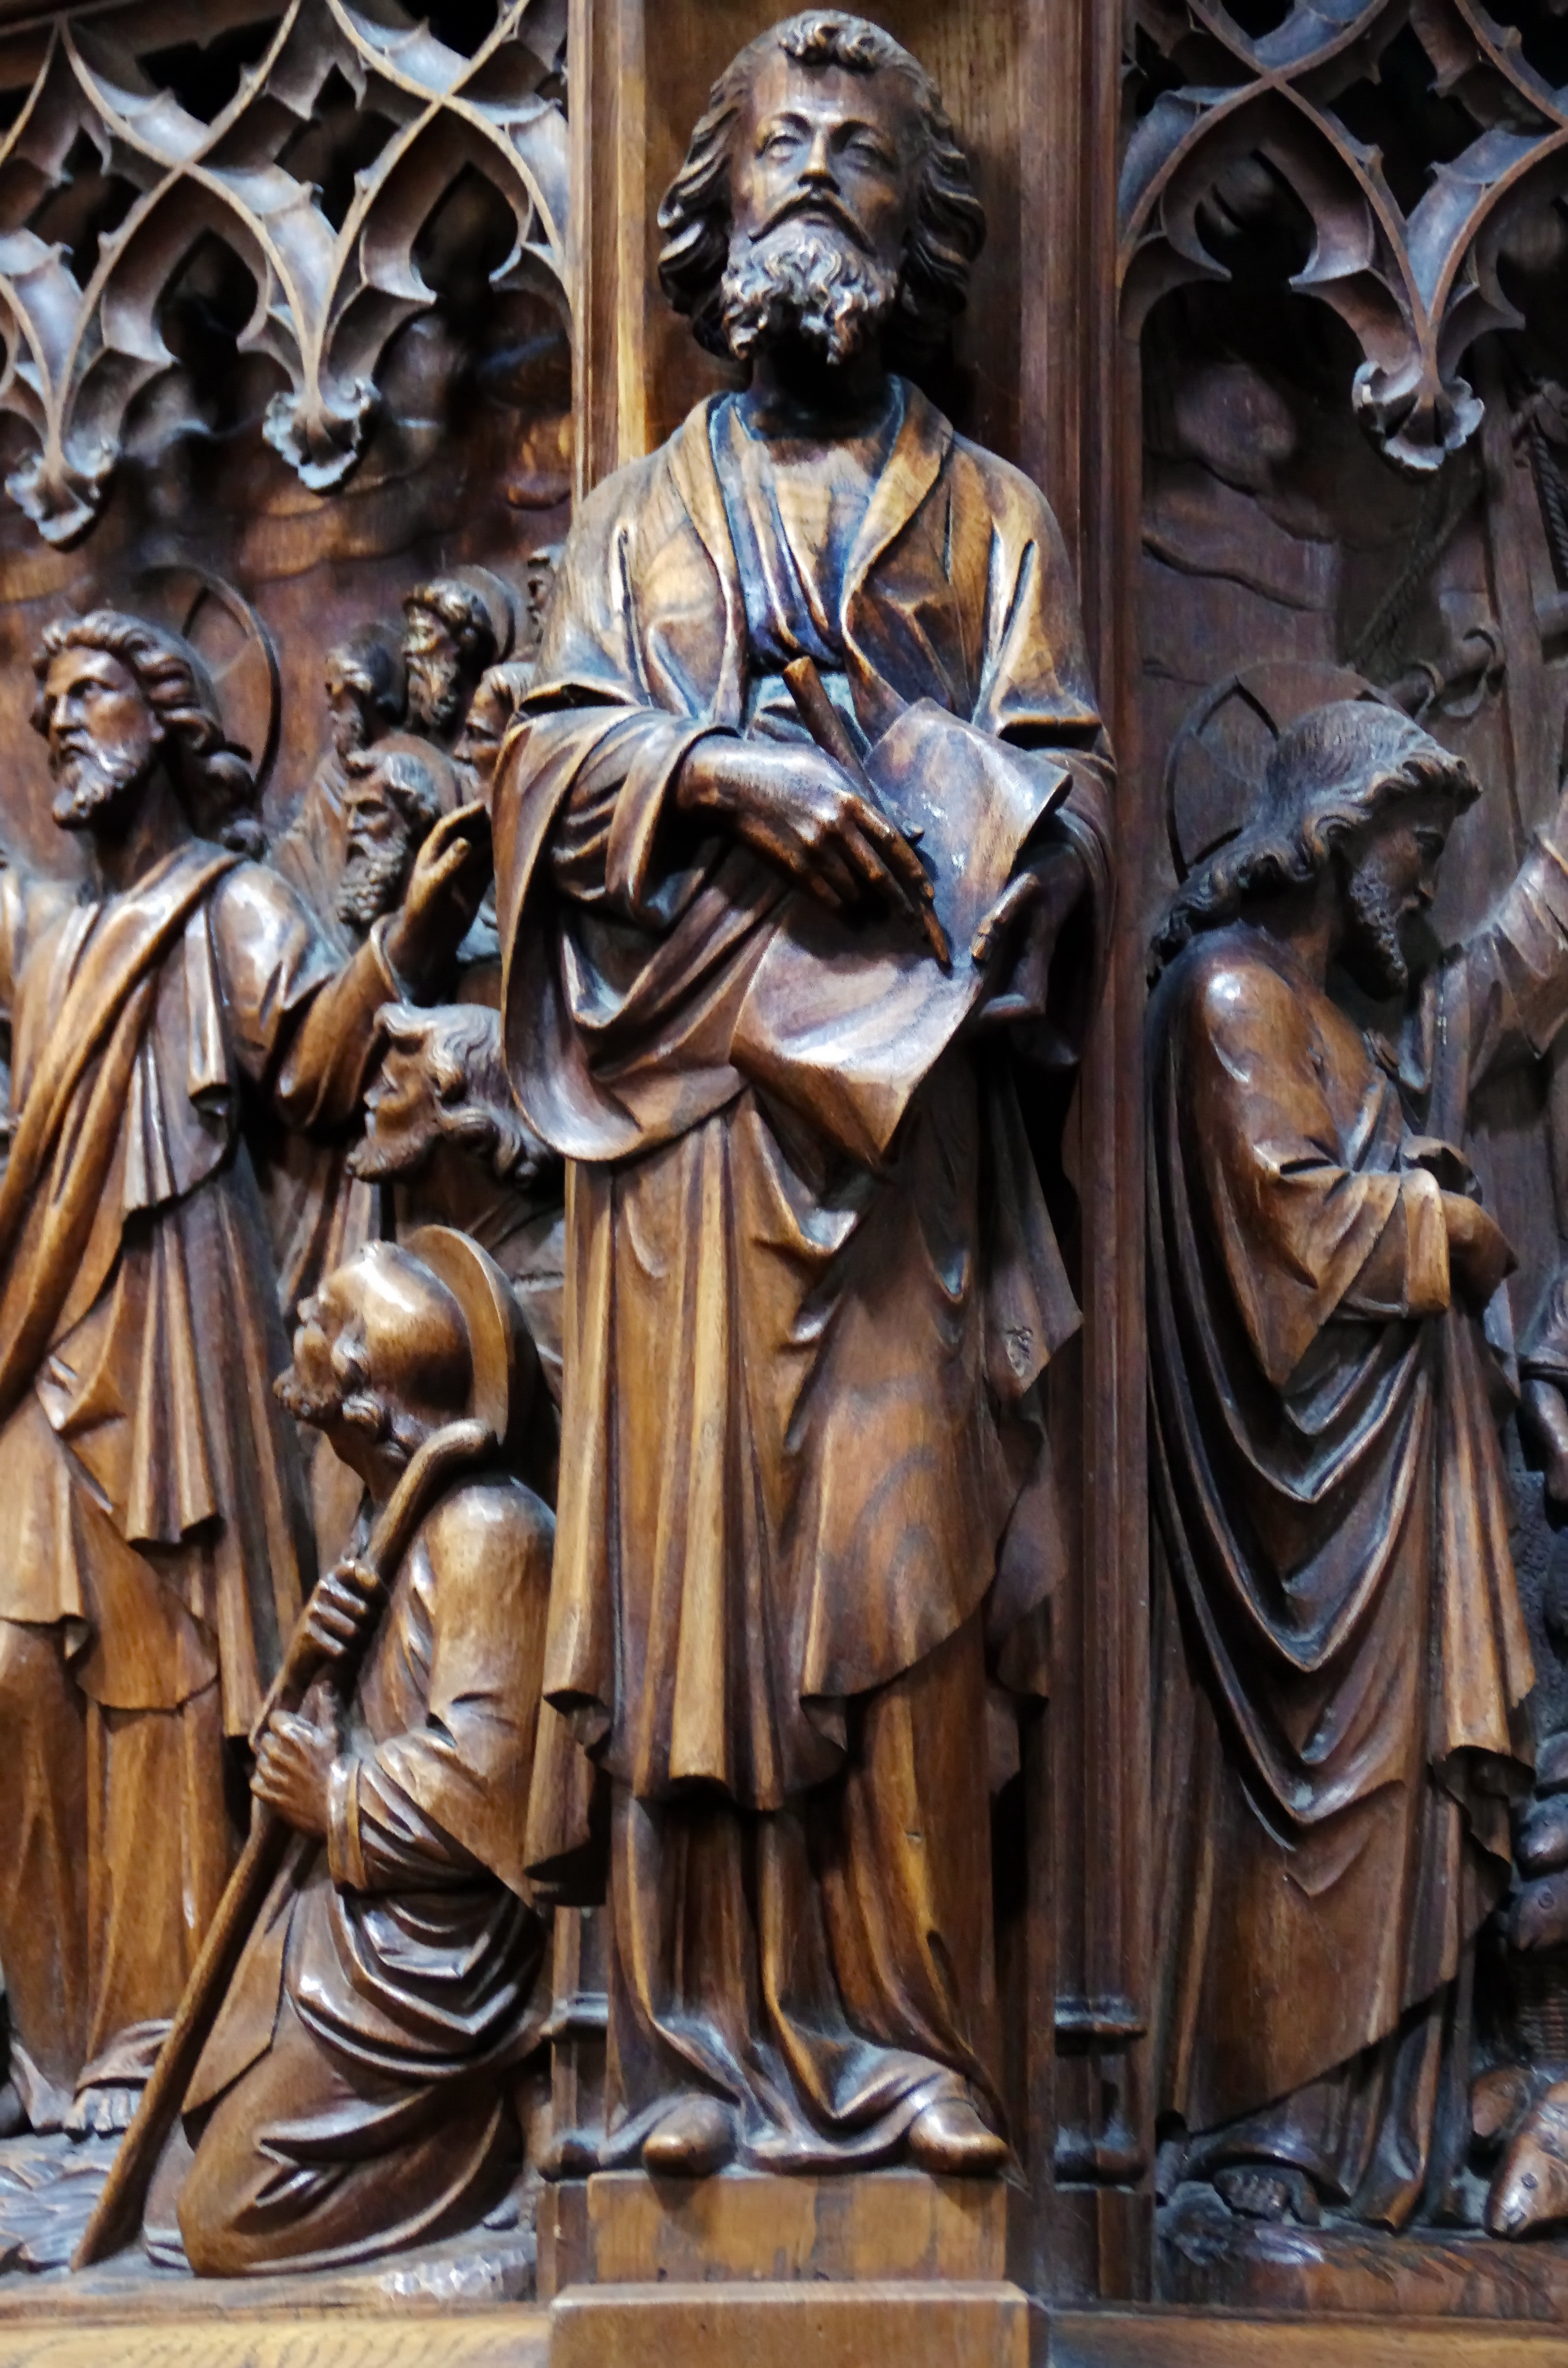
wood, chair, monument, statue, religion, sculpture, art, temple, history, normandy, carving, middle ages, mythology, st jacques church, tr port, ancient history